Plumancy Square

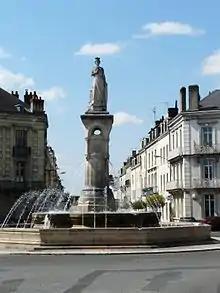
The Plumancy Square in 2010.

Plumancy Square (in French: ) is a town square, situated in Périgueux (France). It is a traffic circle.